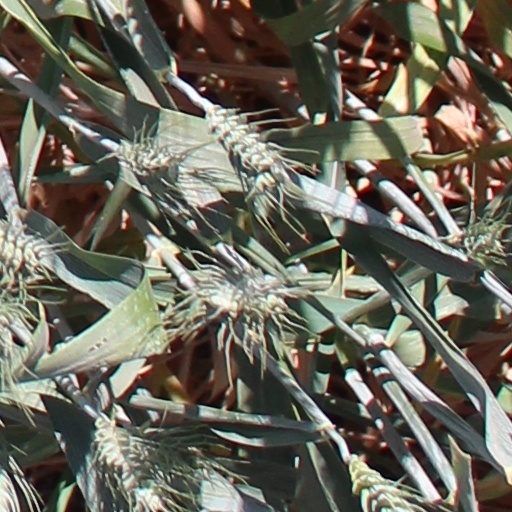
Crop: wheat